Puente Valentín Alsina

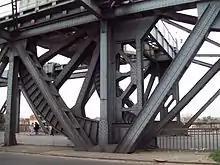
Part of the bridge's Rolling Lift bascule mechanism

The Puente Alsina, formerly known as the Puente Uriburu, is a neo-colonial bridge inaugurated in 1938, that joins the neighbourhood of Nueva Pompeya in the Argentine capital (Buenos Aires) with the city of Valentín Alsina (District of Lanús, Gran Buenos Aires), crossing over the Riachuelo.